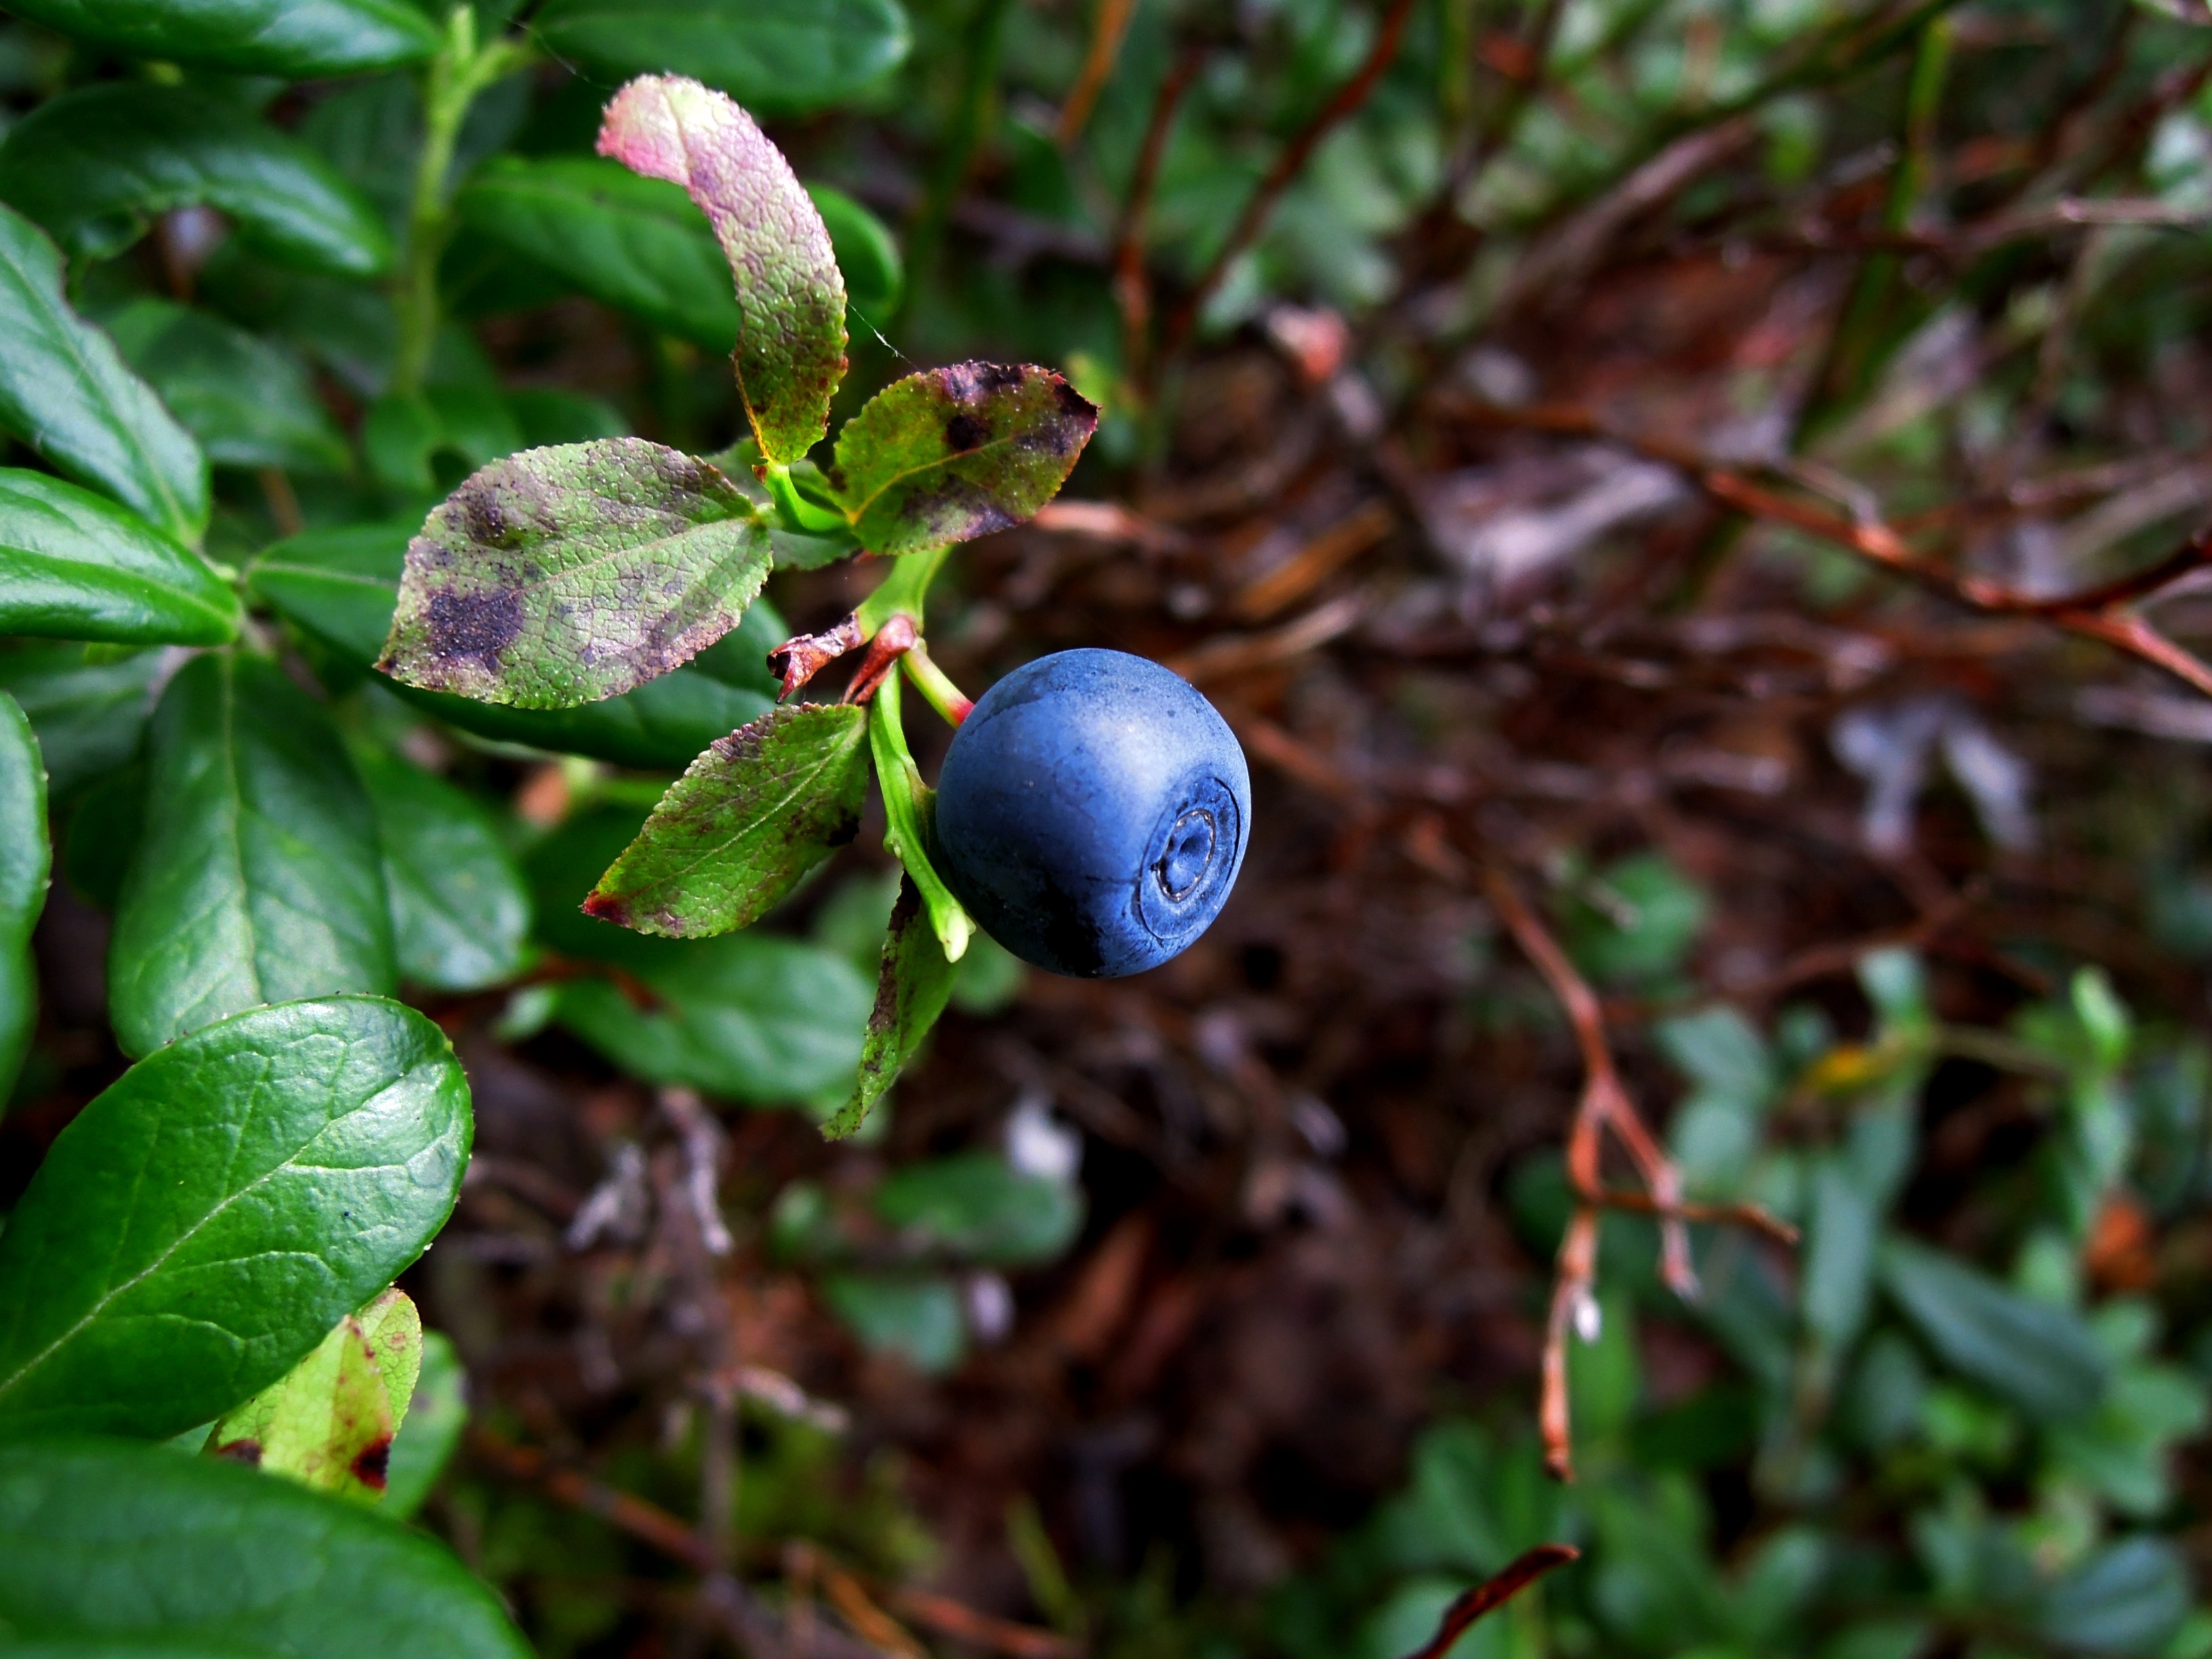
tree, nature, forest, branch, plant, fruit, berry, leaf, flower, food, green, produce, blueberry, botany, garden, flora, twig, shrub, finnish, macro photography, prunus spinosa, flowering plant, blueberry twig, lingonberry, bilberry, huckleberry, wild berry, woody plant, land plant